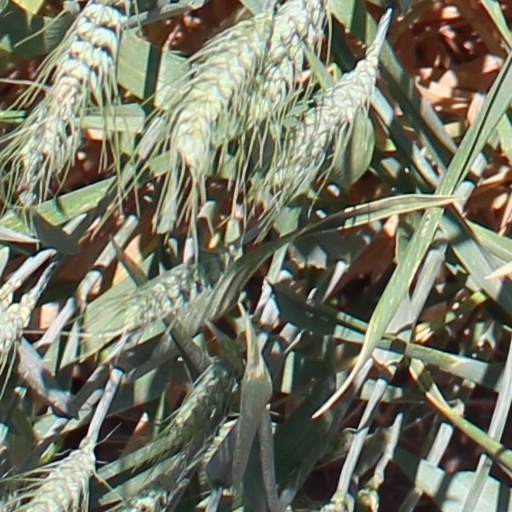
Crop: wheat